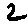
Label: 2